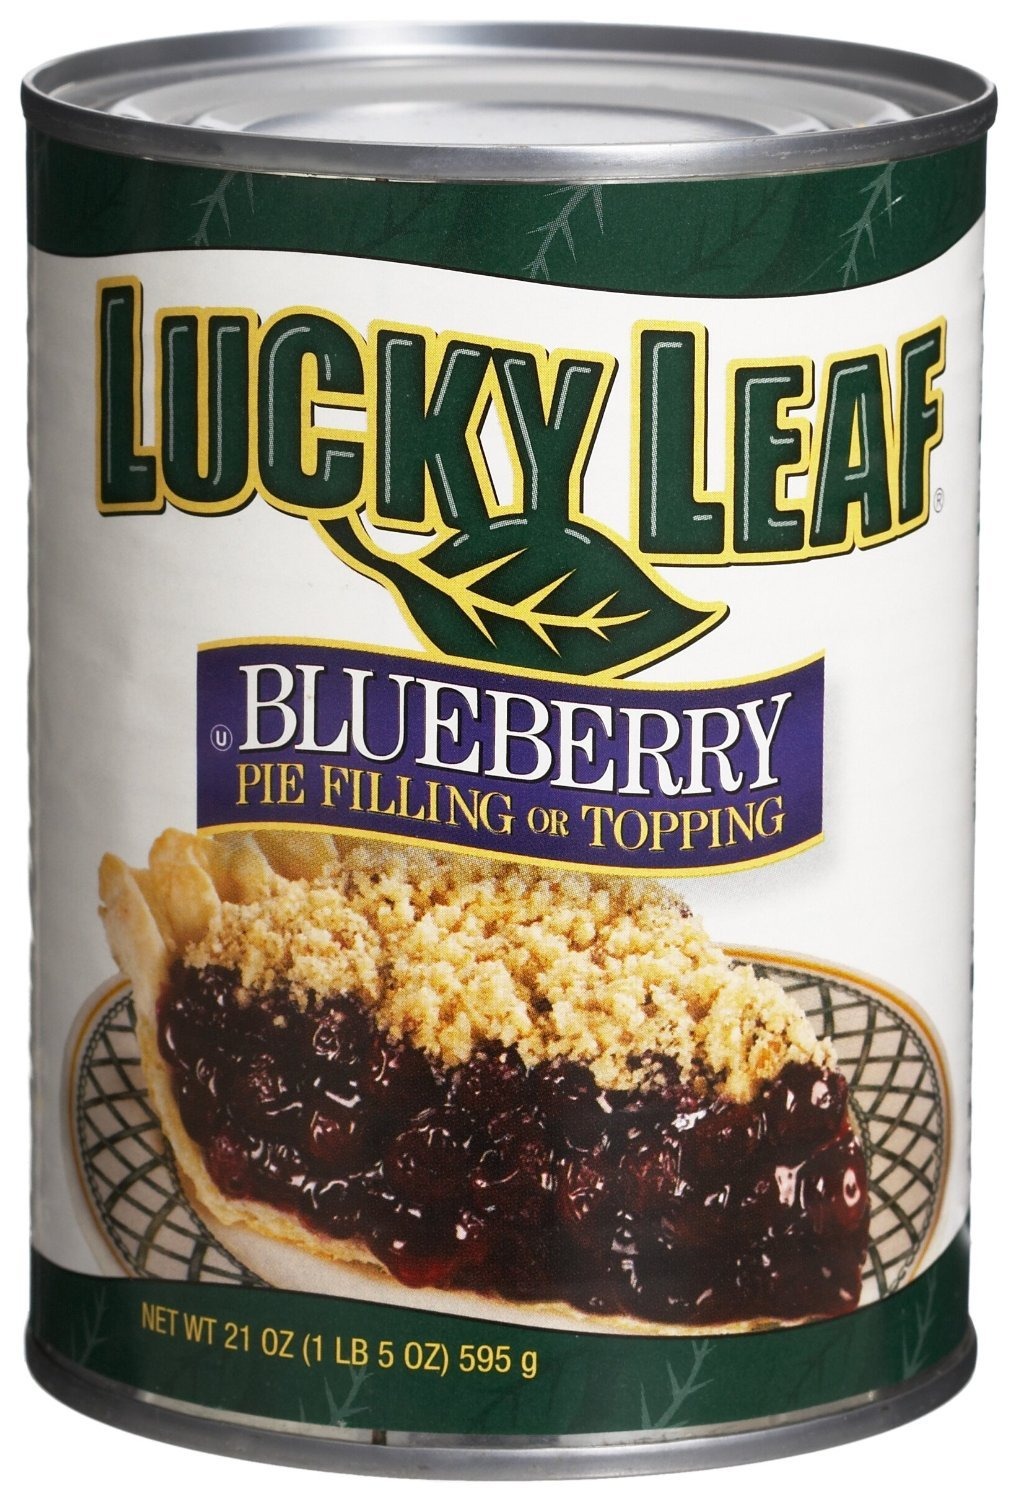
Item Name: Lucky Leaf Pie Filling & Topping 21oz Can (Pack of 4) (Strawberry)
Bullet Point: 4 - 21oz Cans
Product Description: Lucky Leaf
Value: 84.0
Unit: Ounce

Price: 4.805